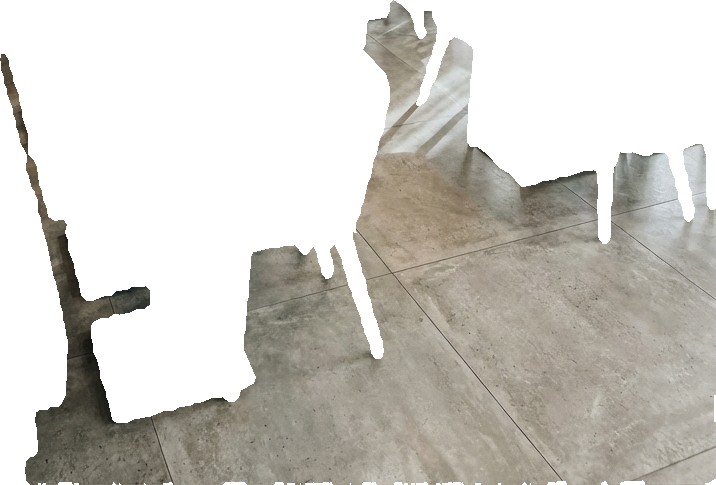
Surface category: floors